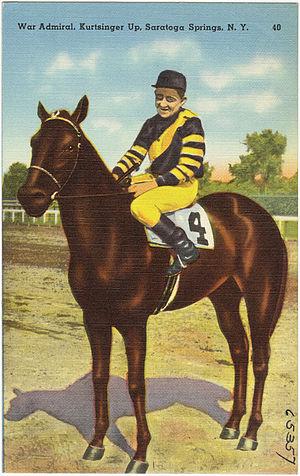
War Admiral est un cheval de course pur-sang américain. L'un des plus grands champions de l'histoire des courses, il restera à jamais dans la mémoire collective comme le rival du célèbre Seabiscuit.
Le Temple de la renommée des courses américaines a été fondé en 1951 à Saratoga Springs, dans l'état de New York, pour honorer les chevaux, entraîneurs et jockeys des courses de pur-sang.